Robert Williams (Robert ap Gwilym Ddu)

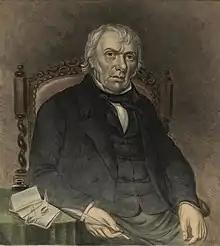
Portrait of Robert Williams

Son of William Williams, he was born at Betws Fawr in the parish of Llanystumdwy, Caernarfonshire. His father was a small freeholder, and he succeeded him in the occupation of Betws Fawr, moving, however, towards the end of his life to Mynachty in the same district.